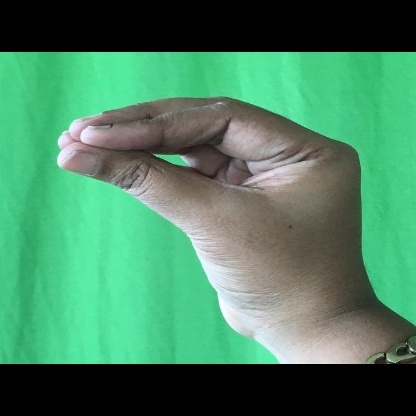
Mudra: Mukulam